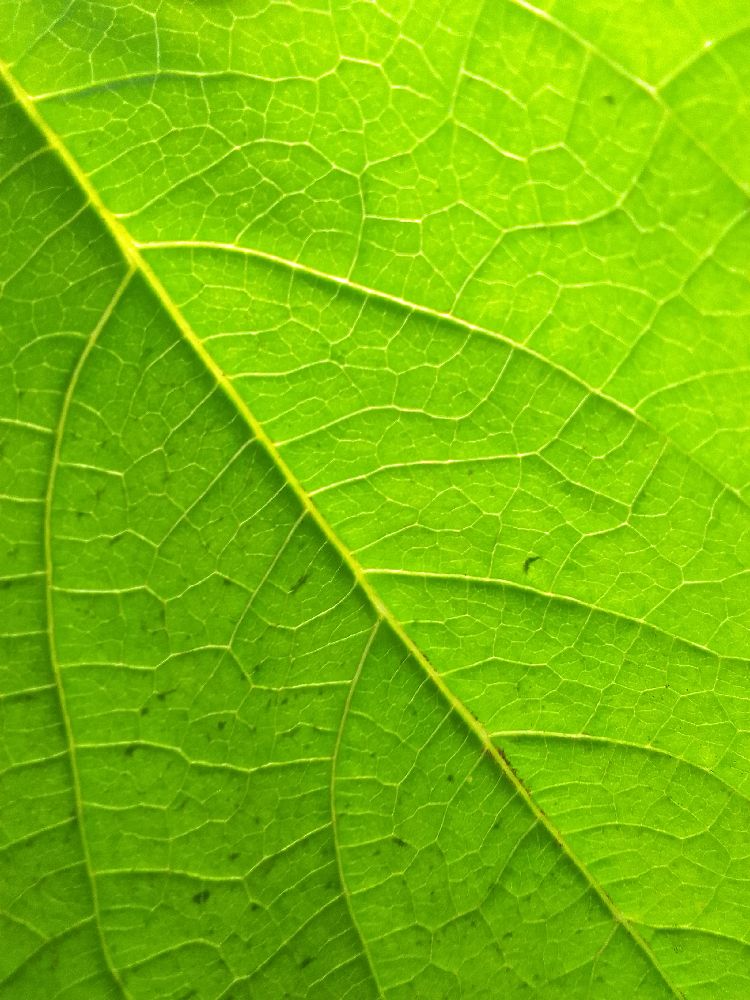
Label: healthy